Centro Simón Bolívar Towers

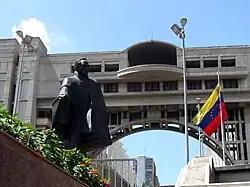
Towers of Simón Bolívar Center, as seen underneath the arch of the Palace of Justice, Caracas

The TCSB is an example of functionalist architecture that includes the concept of integrating artistic works into the building. When first built it was a symbol of Venezuelan national identity, of a country emerging from its agrarian and petroleum-based economy, at the beginning of its industrialization. The TCSB is thus imposed as a simple aesthetic symbol of modernity and of the long-term development facing the country.